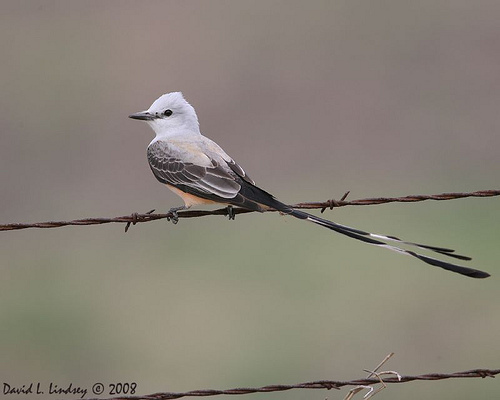
black feet are perched on barbed wire as the small bird turns its white head and black beak points ahead.
this bird has a white crown, a grey wing, and a very long outer rectricesthe bird has a white crown and an unusually long tail for its body
this bird has a gray crown and back with a really long black tail.
the gray bird has a white head and a very long tail.
this particular bird has a white head and neck with a black billthe small bird has long dark tail feathers, a white belly, and a small white crown.
this particular bird has a belly that is white and black and has black and white wings
this particular bird has a belly that is orange and black
this bird has wings that are grey and has a white head
Species: Scissor Tailed Flycatcher